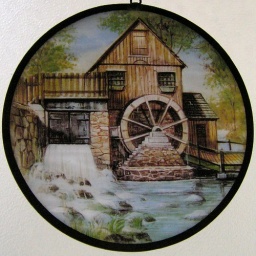
This decoration hangs on the window in the bathroom of my parents' apartment.